People and dogs

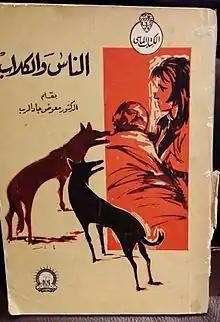

People and dogs ("El nas we El Kelab") is a collection of short stories written by the Egyptian physician Moawad GadElrab (15 September 1929 – 23 August 1983) and published by The National Publishing and Printing house in Cairo, Egypt 1964.